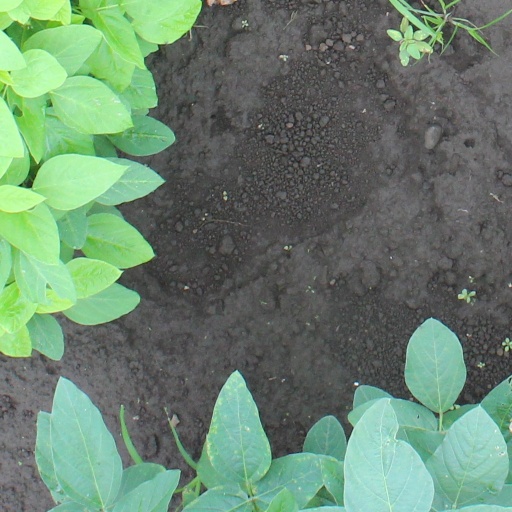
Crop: soybean